TCP/IP Illustrated

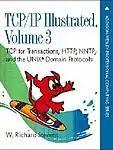

TCP/IP Illustrated is the name of a series of 3 books written by W. Richard Stevens. Unlike traditional books which explain the RFC specifications, Stevens goes into great detail using actual network traces to describe the protocol, hence its 'Illustrated' title.